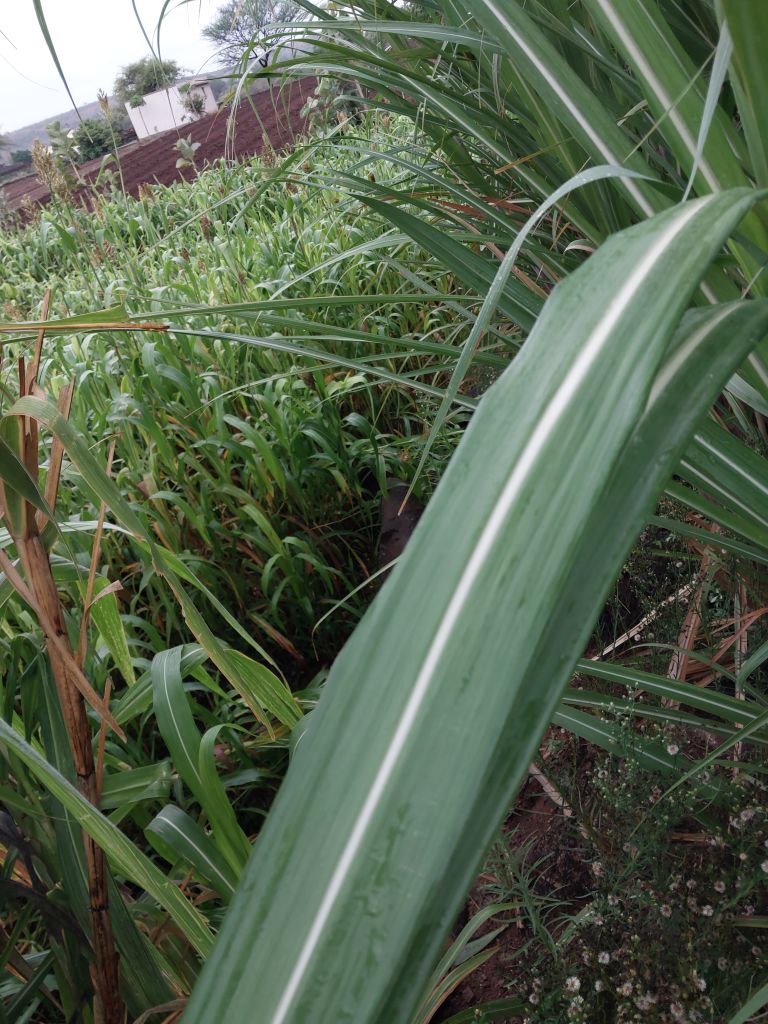
Label: Healthy